Rahway River

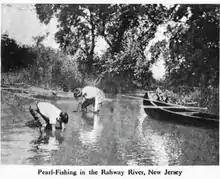
Freshwater pearl-fishing on the Rahway River

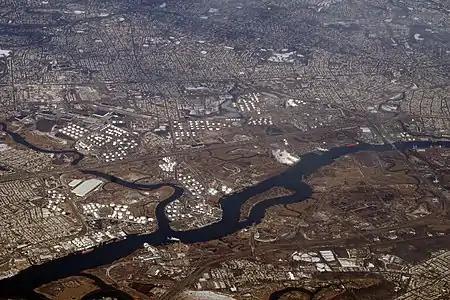
Photo of the Arthur Kill. Staten Island is on the bottom of the photo. The Rahway snakes into the kill from the center middle on the left of the photo

South Mountain Reservation is home to Orange Reservoir and Campbell's Pond. A dramatic feature is Hemlock Falls: a 25-foot-high cascade of Rahway water over rock cliffs. The reservoir located in the reservation's northern tract. Within the borders of West Orange, it is owned by the City of Orange. It was originally developed during the intense urbanization of northeastern New Jersey in the late 19th century, drawing from the Rahway River. The man-made lake is no longer part of the water-supply system. It is now used for recreation. The complex abutting the reservoir includes a miniature golf course, and a restaurant, McLoone's, opened in 2011.